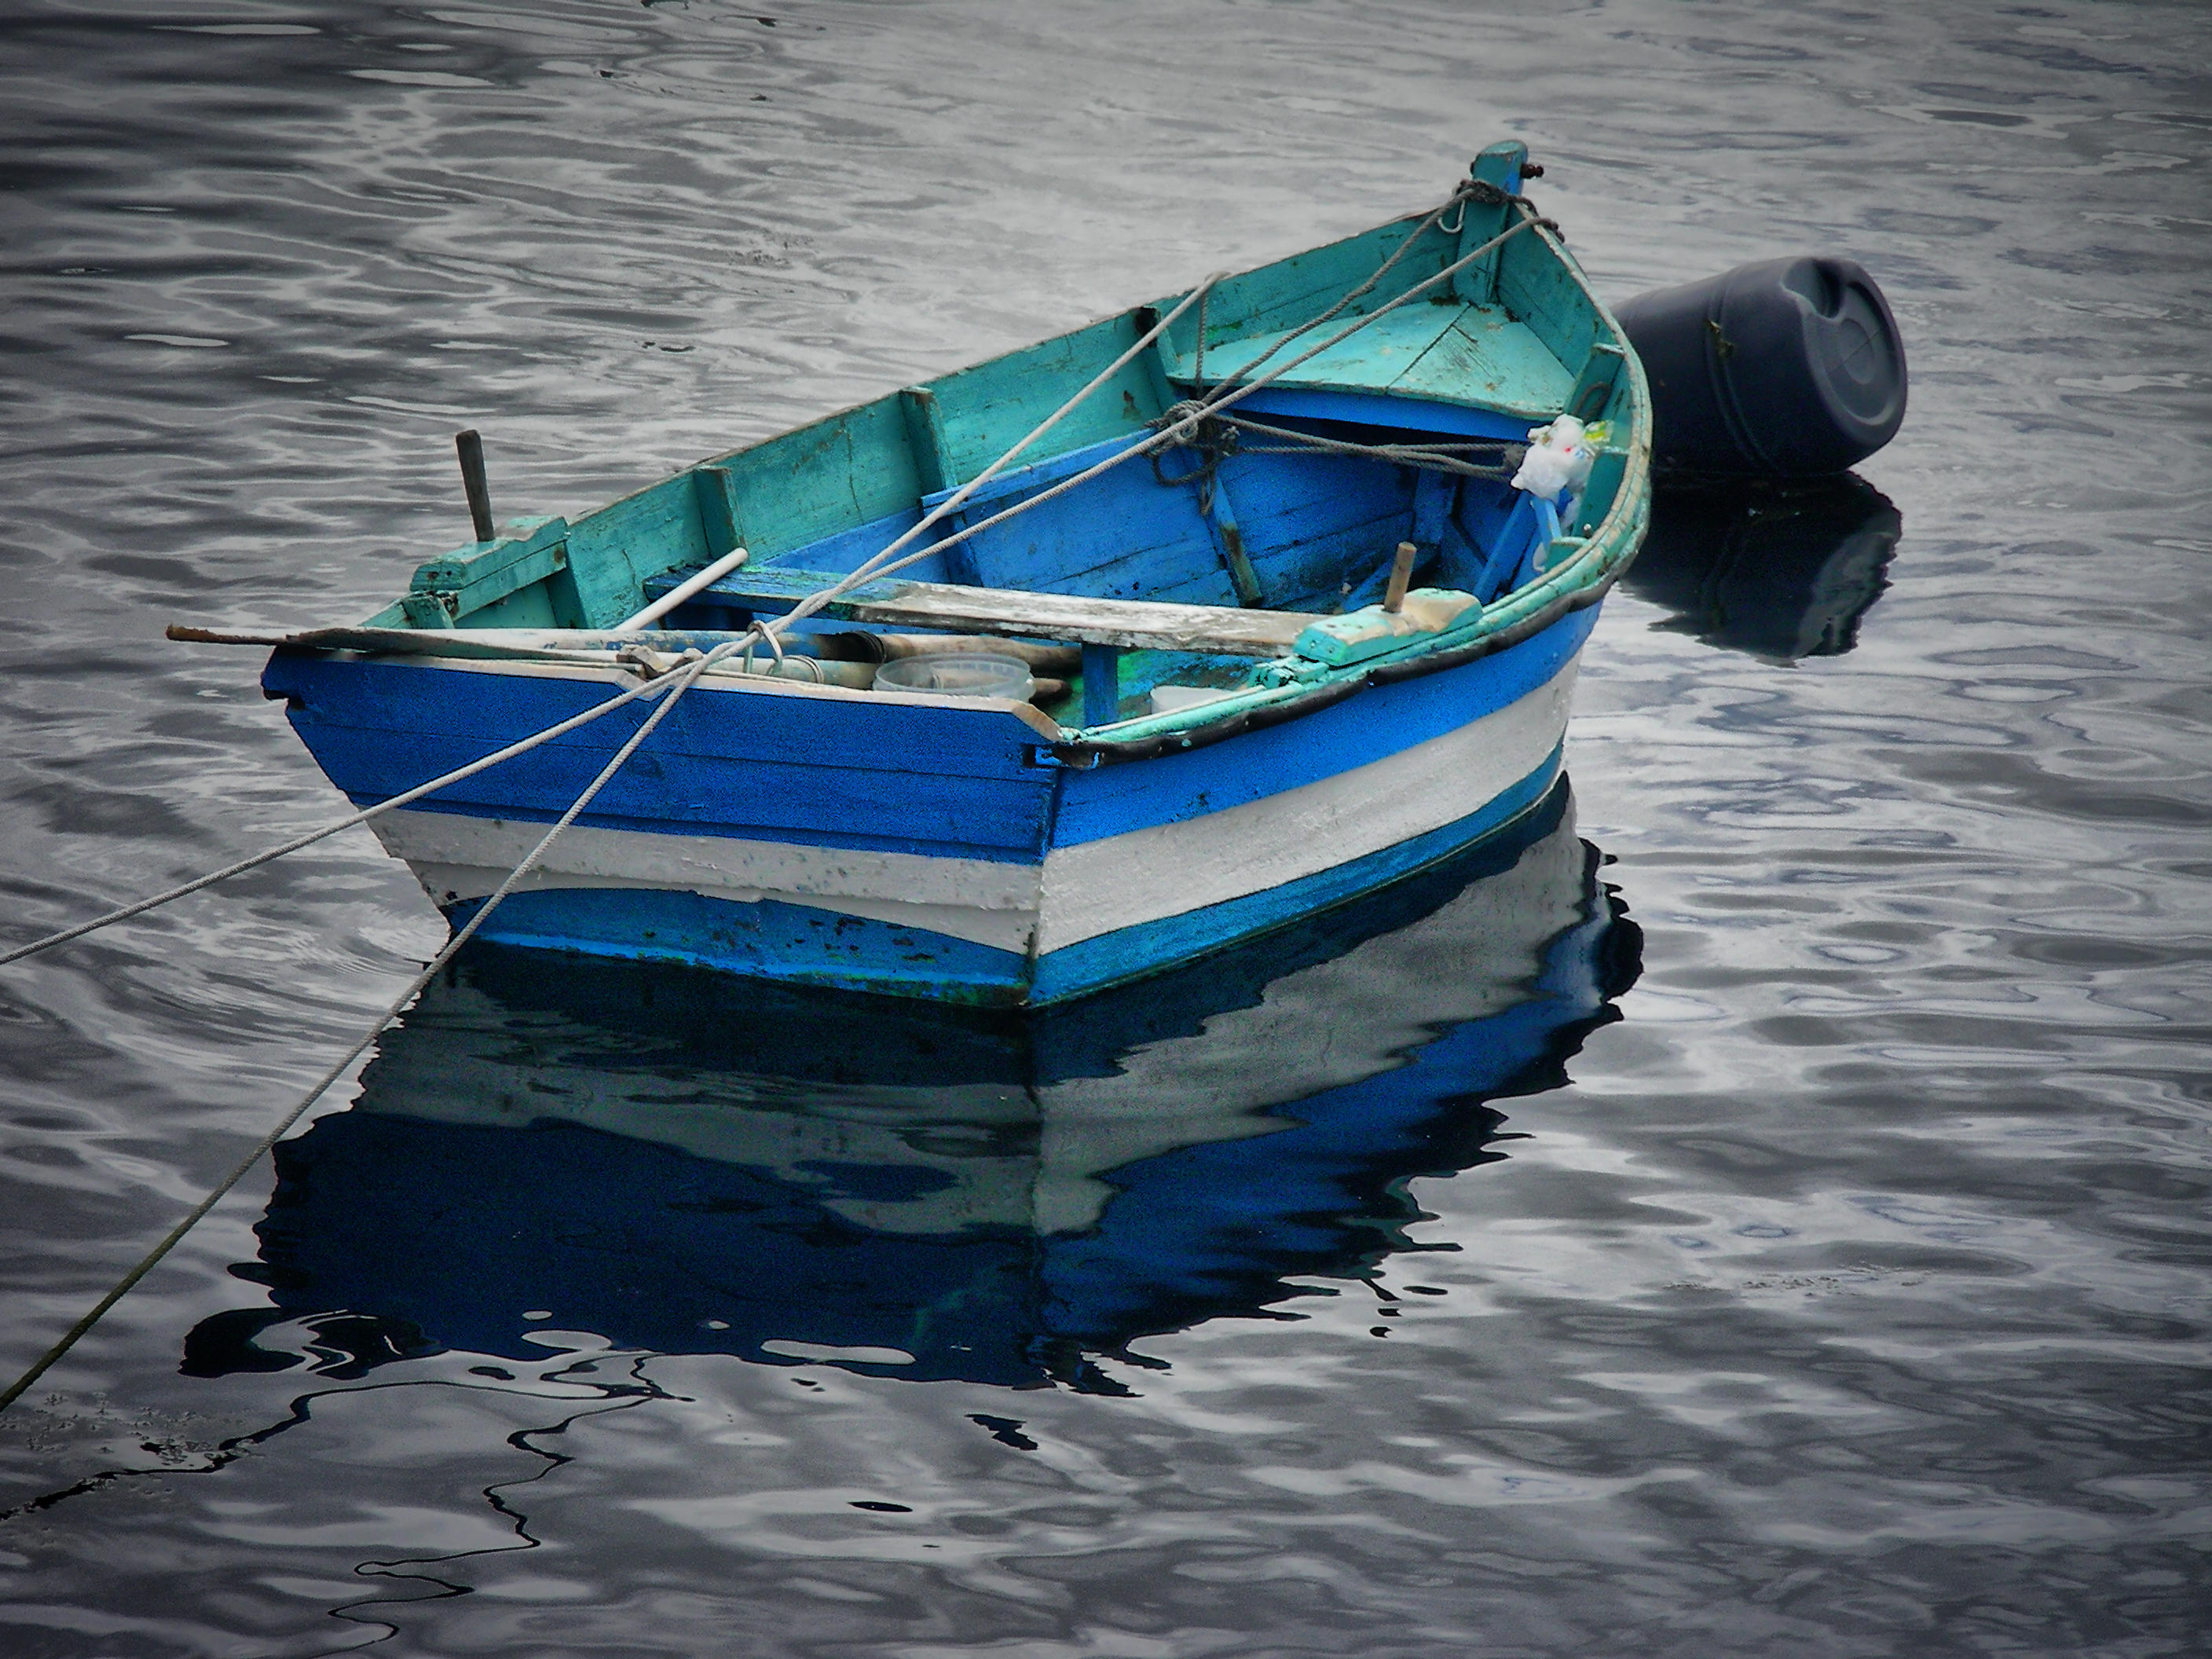
sea, water, boat, wave, europe, reflection, vehicle, blue, sailboat, spain, boating, reflejo, europa, mar, agua, galicia, reflexo, puerto, watercraft, porto, espana, barca, remo, corua, auga, embarcacion, marinera, fishing vessel, dinghy, watercraft rowing